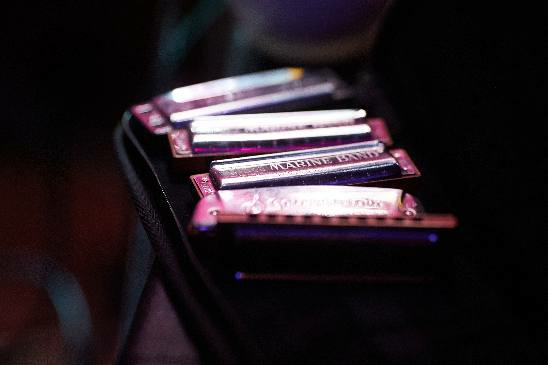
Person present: No